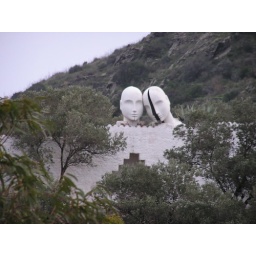
on the roof of Dali's house in Cadaques